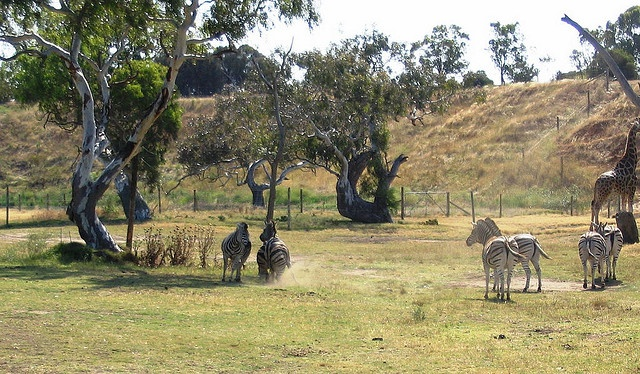
A field covered in lots of wild animals walking across grass.
a number of animals with in a field with trees near by
Several zebras  and a giraffe in an enclosure.
zebras and giraffe in a closed in pen
Some zebras are running in a field while others watch.